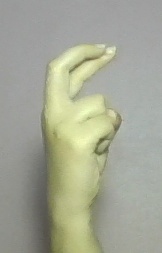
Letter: zay